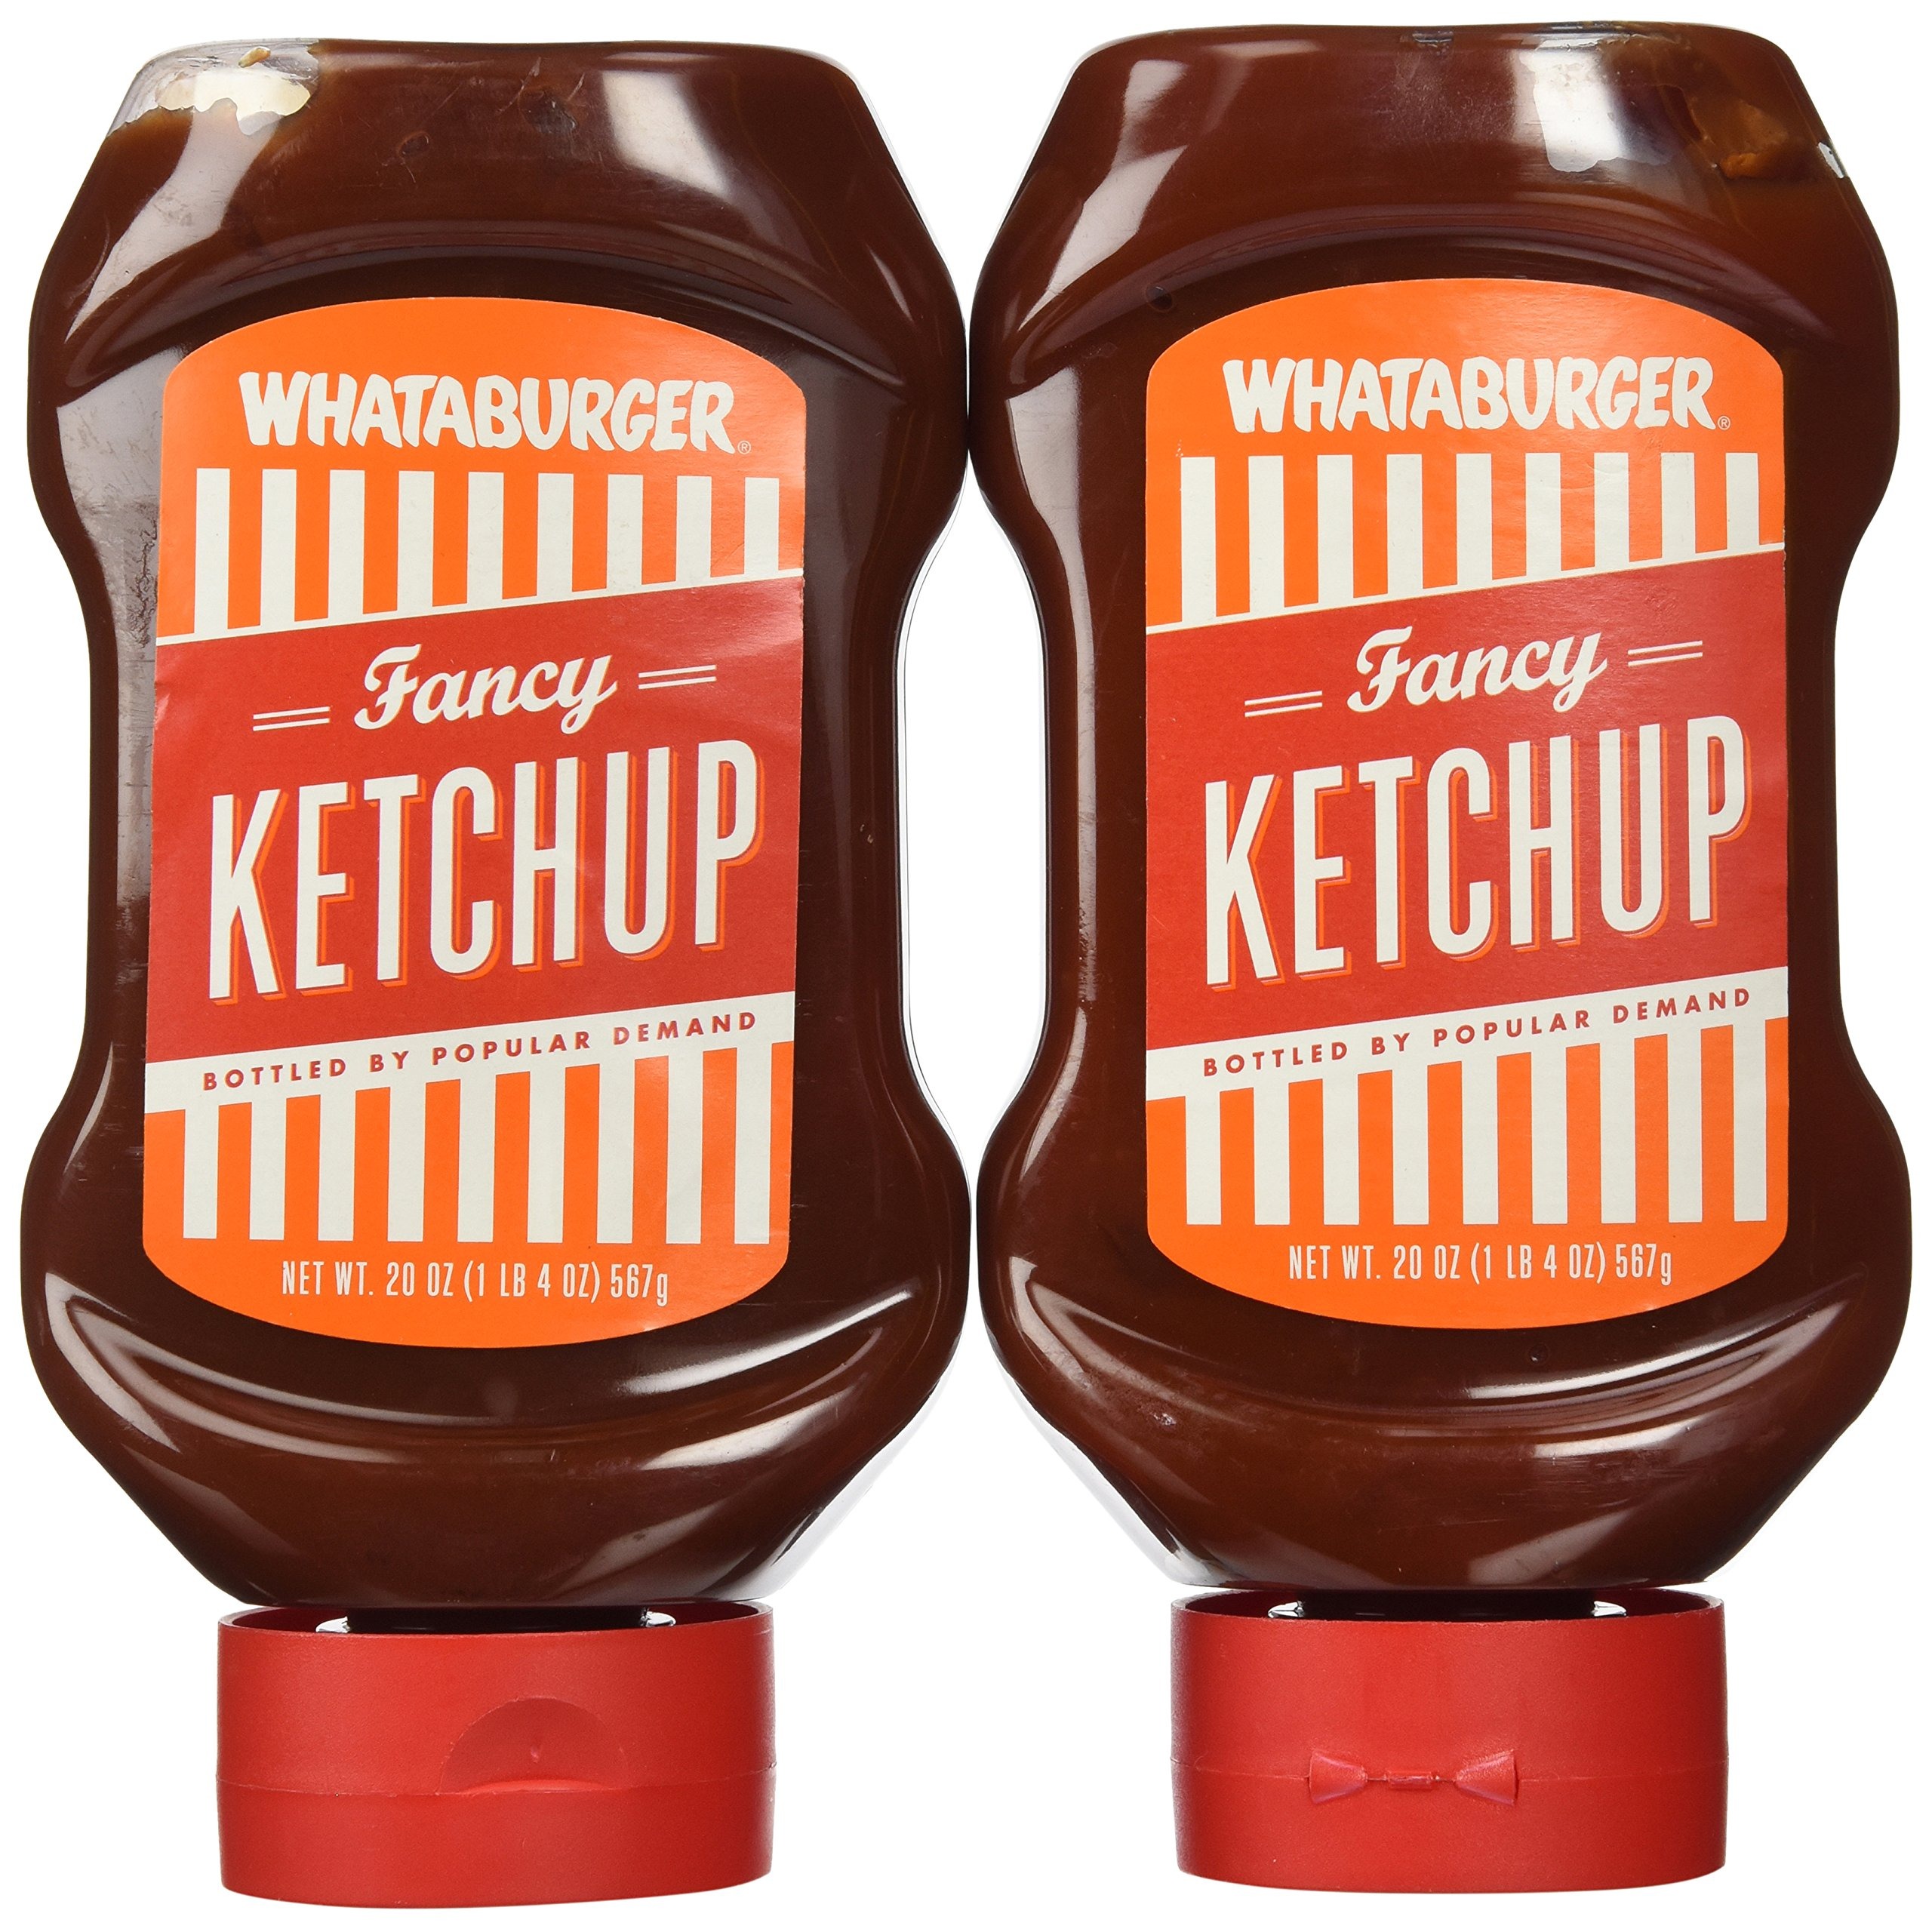
Item Name: Whataburger Fancy Ketchup (Pack of 2)
Bullet Point 1: fancy ketchup
Bullet Point 2: 20 oz bottle
Bullet Point 3: Whataburger original
Bullet Point 4: bottled by popular demand
Product Description: A Texas Tradition
Value: 40.0
Unit: Ounce

Price: 12.99